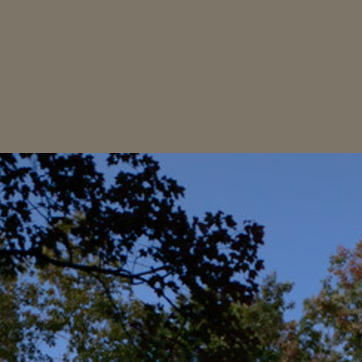
Material: sky